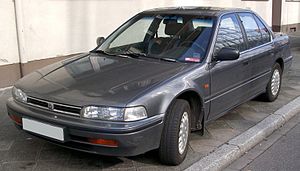
Honda Accord (4. generation)
Honda Accord sedan (1989−1993)
Honda Accord er en stor mellemklassebil fra den japanske bilfabrikant Honda. Den fjerde generation blev bygget i årene 1989 til 1994.